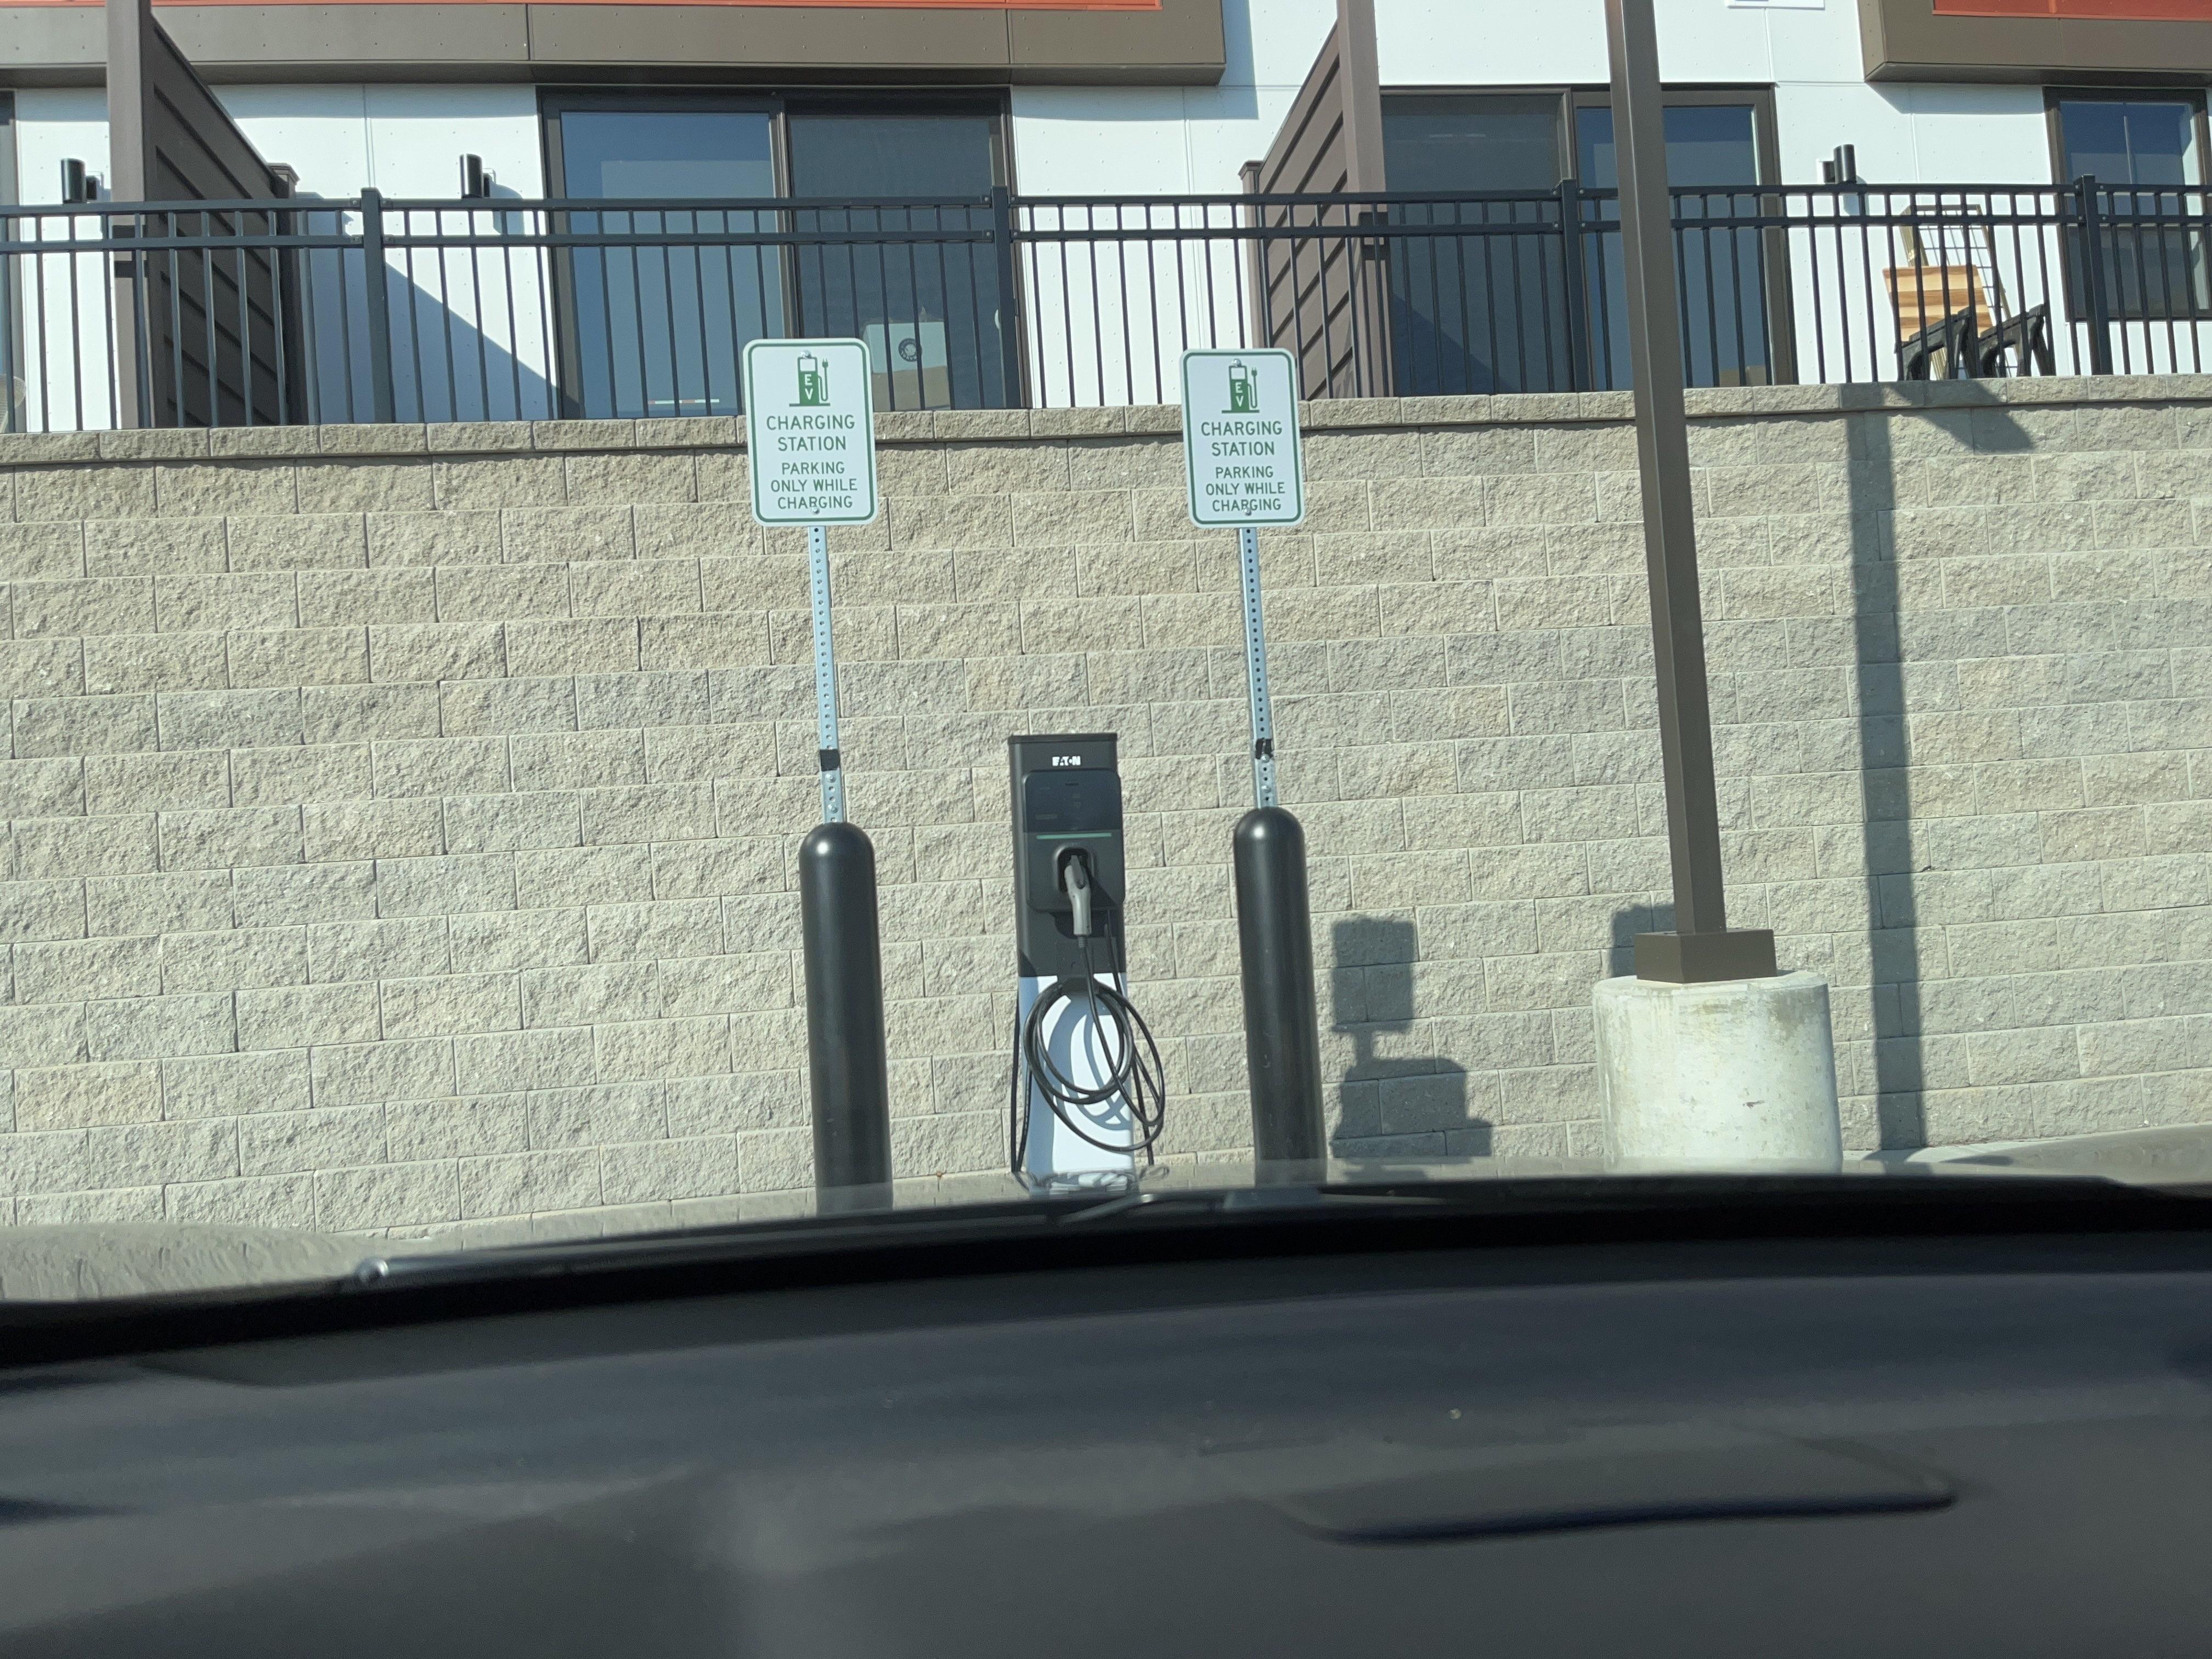
Feature: EV Charger
State: New Hampshire
Country: United States